Sofía Vergara

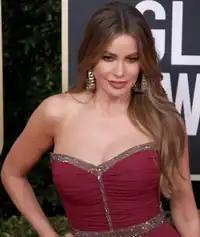
Vergara on the red carpet at the 77th Golden Globe Awards in January 2020

Vergara was discovered by a photographer while walking on a beach in Colombia, and she was quickly presented with offers of modeling and television work. She was "apprehensive about doing her first television commercial—until her Catholic schoolteachers gave her their personal permission to take the assignment." She made her first appearance, aged 17, in a Pepsi commercial aired in Latin America. She then began studies at the Creative Workshops School of Acting, where Gloria Estefan also trained.